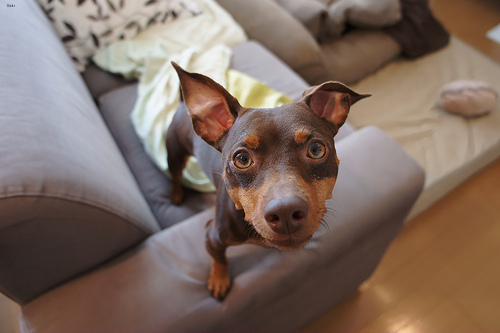
Animal: dog
Breed: miniature_pinscher